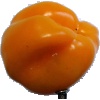
Label: Pepper Yellow 1